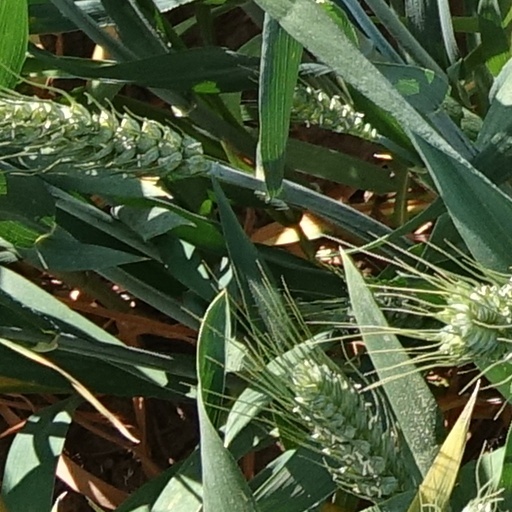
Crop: wheat